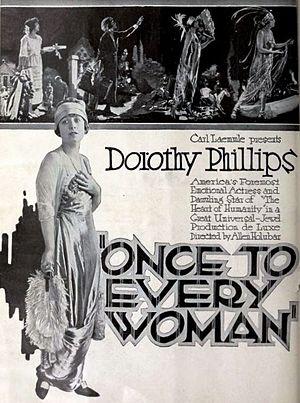
Allen Joseph Holubar, né le 3 août 1888 à San Francisco et mort le 20 novembre 1923 à Los Angeles, est un acteur, réalisateur, scénariste et producteur américain, connu comme Allen Holubar.